Hivernage

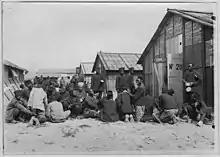
Tirailleurs at a hivernage camp at Fréjus in March 1916

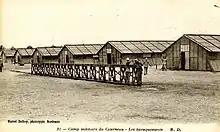
Adrian-type barracks of the hivernage camp at Courneau

Hivernage was the practice in the French Army of withdrawing sub-Saharan African colonial troops from colder theatres to overwinter in warmer climates. Such troops were first deployed to Morocco from 1908 and losses were experienced due to disease in colder weather. When the Senegalese Tirailleurs were deployed to France in 1914 for the First World War an informal hivernage system was implemented, with the troops withdrawn to southern France and northern Africa over winter. The system was formalised in 1915, at the instigation of black deputy Blaise Diagne, with the troops to be withdrawn between November and March. In some cases troops, particularly tirailleurs malgaches (from Madagascar), were able to remain in the field all year round.